Edward C. Kalbfus

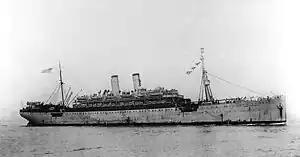

During World War I, Kalbfus, then a captain, received his first command, the transport ship , which ferried troops to Europe as part of the Cruiser and Transport Force under Rear Admiral Albert Gleaves. On May 2, 1918, "Pocahontas" was attacked by a German submarine that bombarded her with shells. The ship was not directly hit and suffered no casualties. Kalbfus ordered return fire, but the submarine was outside the range of "Pocahontas"' guns, so the transport set an evasive zig-zag course, then fled at full speed, setting a record that allowed "Pocahontas" to outrun the submarine twenty minutes after the attack began.